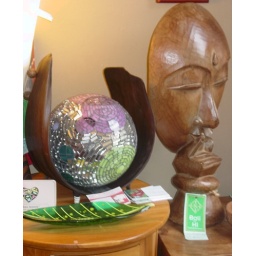
Large gazing ball mosaiced in stained glass and mirror.